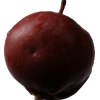
Label: Apple 18